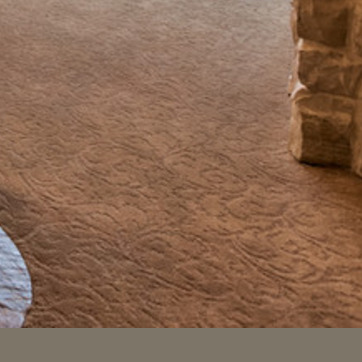
Material: carpet